August Wilmanns

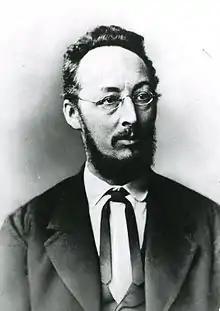
August Wilmanns, ca. 1880

August Wilmanns (25 March 1833, Vegesack – 27 October 1917, Berlin) was a German classical philologist and librarian.